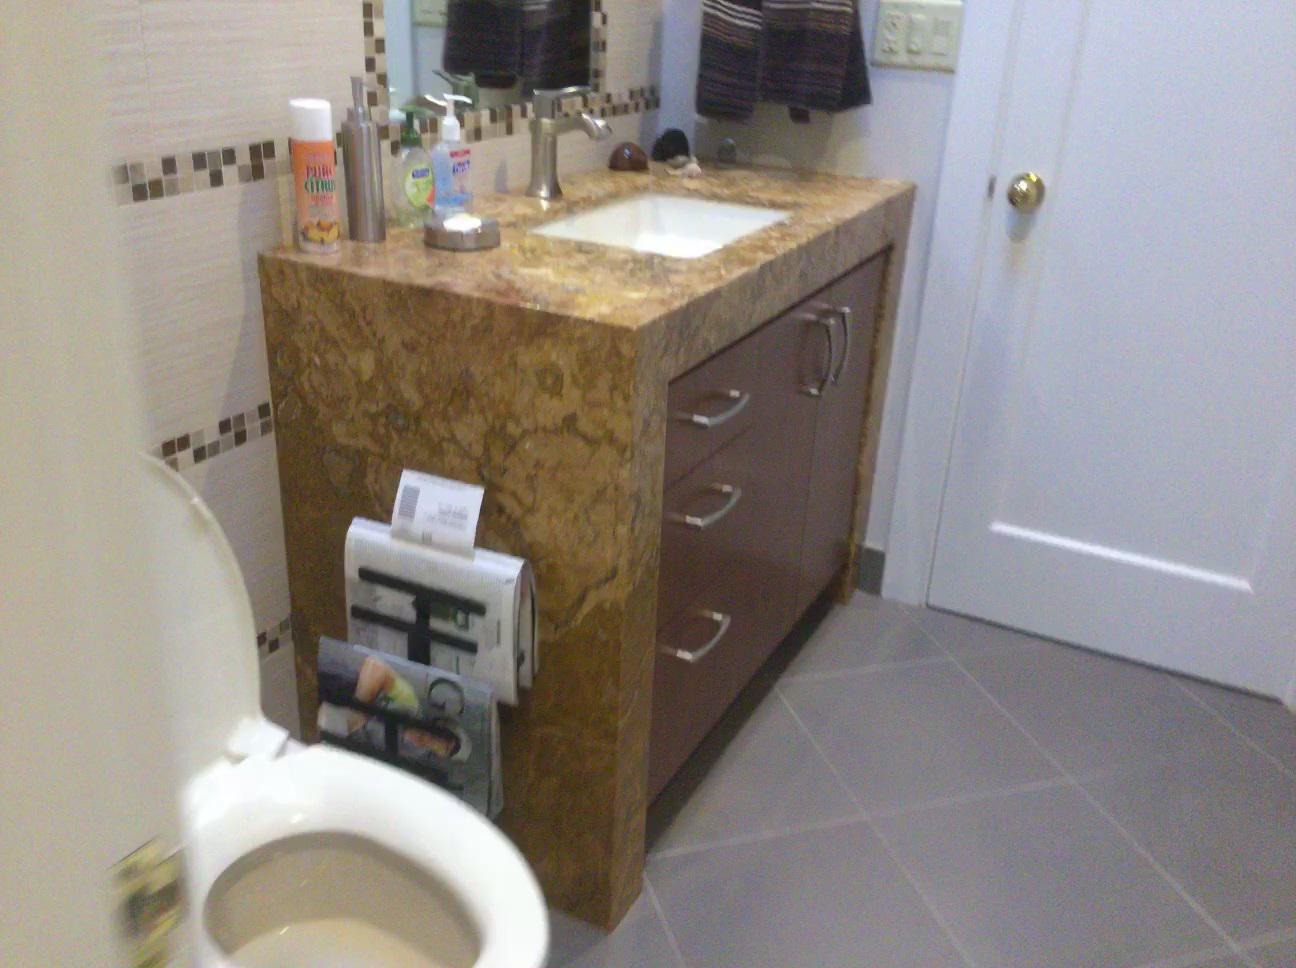
Question: Is the mirror right of the bottle from the second object's perspective? Final answer should be yes or no.
Answer: No